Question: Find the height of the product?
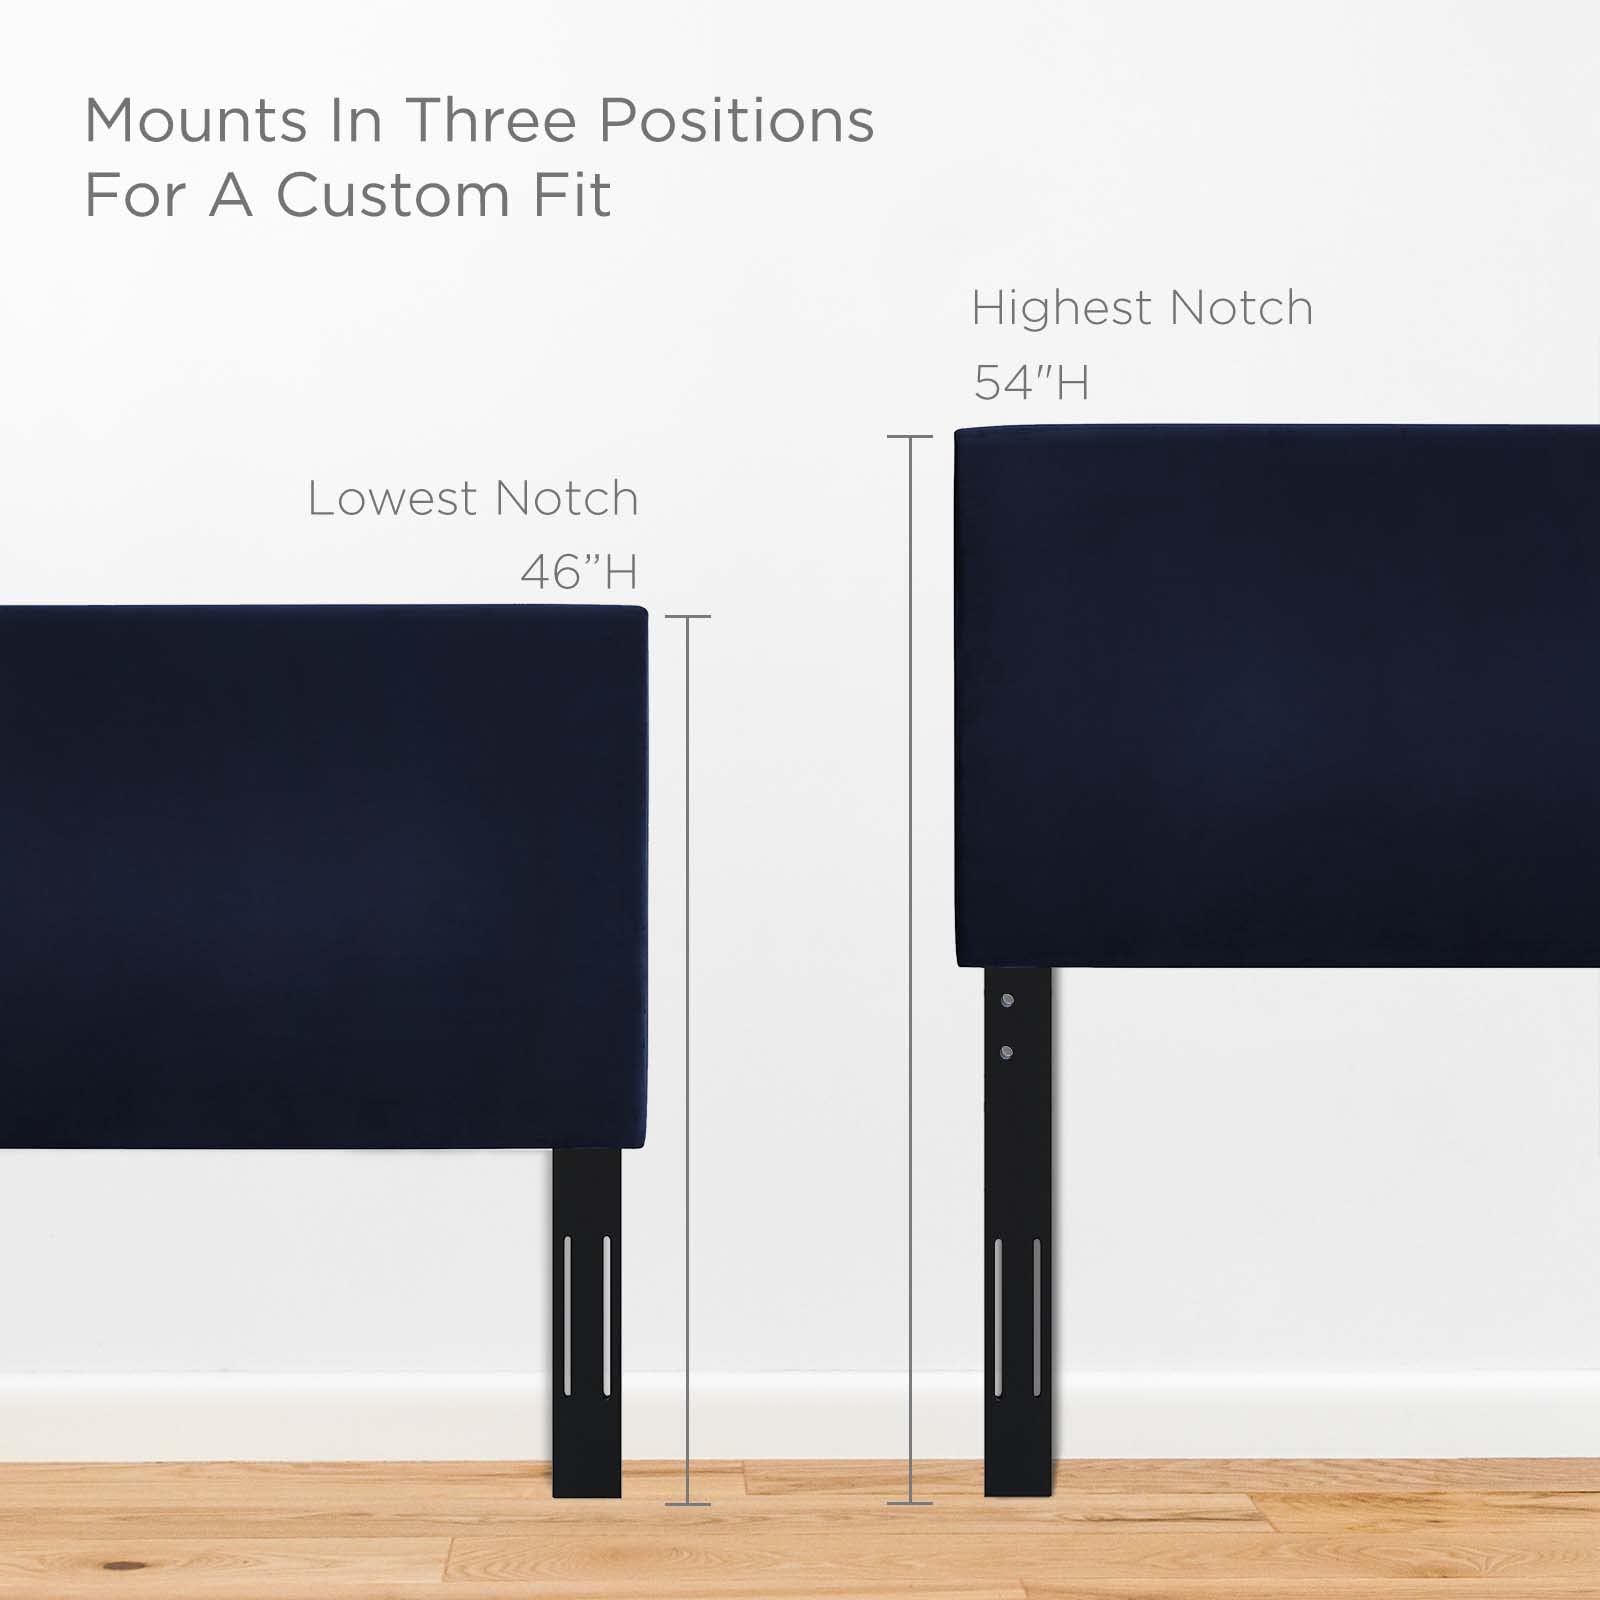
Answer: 46.0 inch